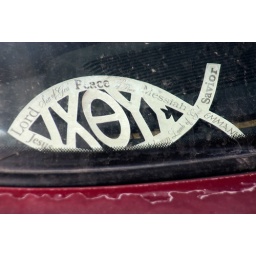
Fish sign in rear window of car in parking lot